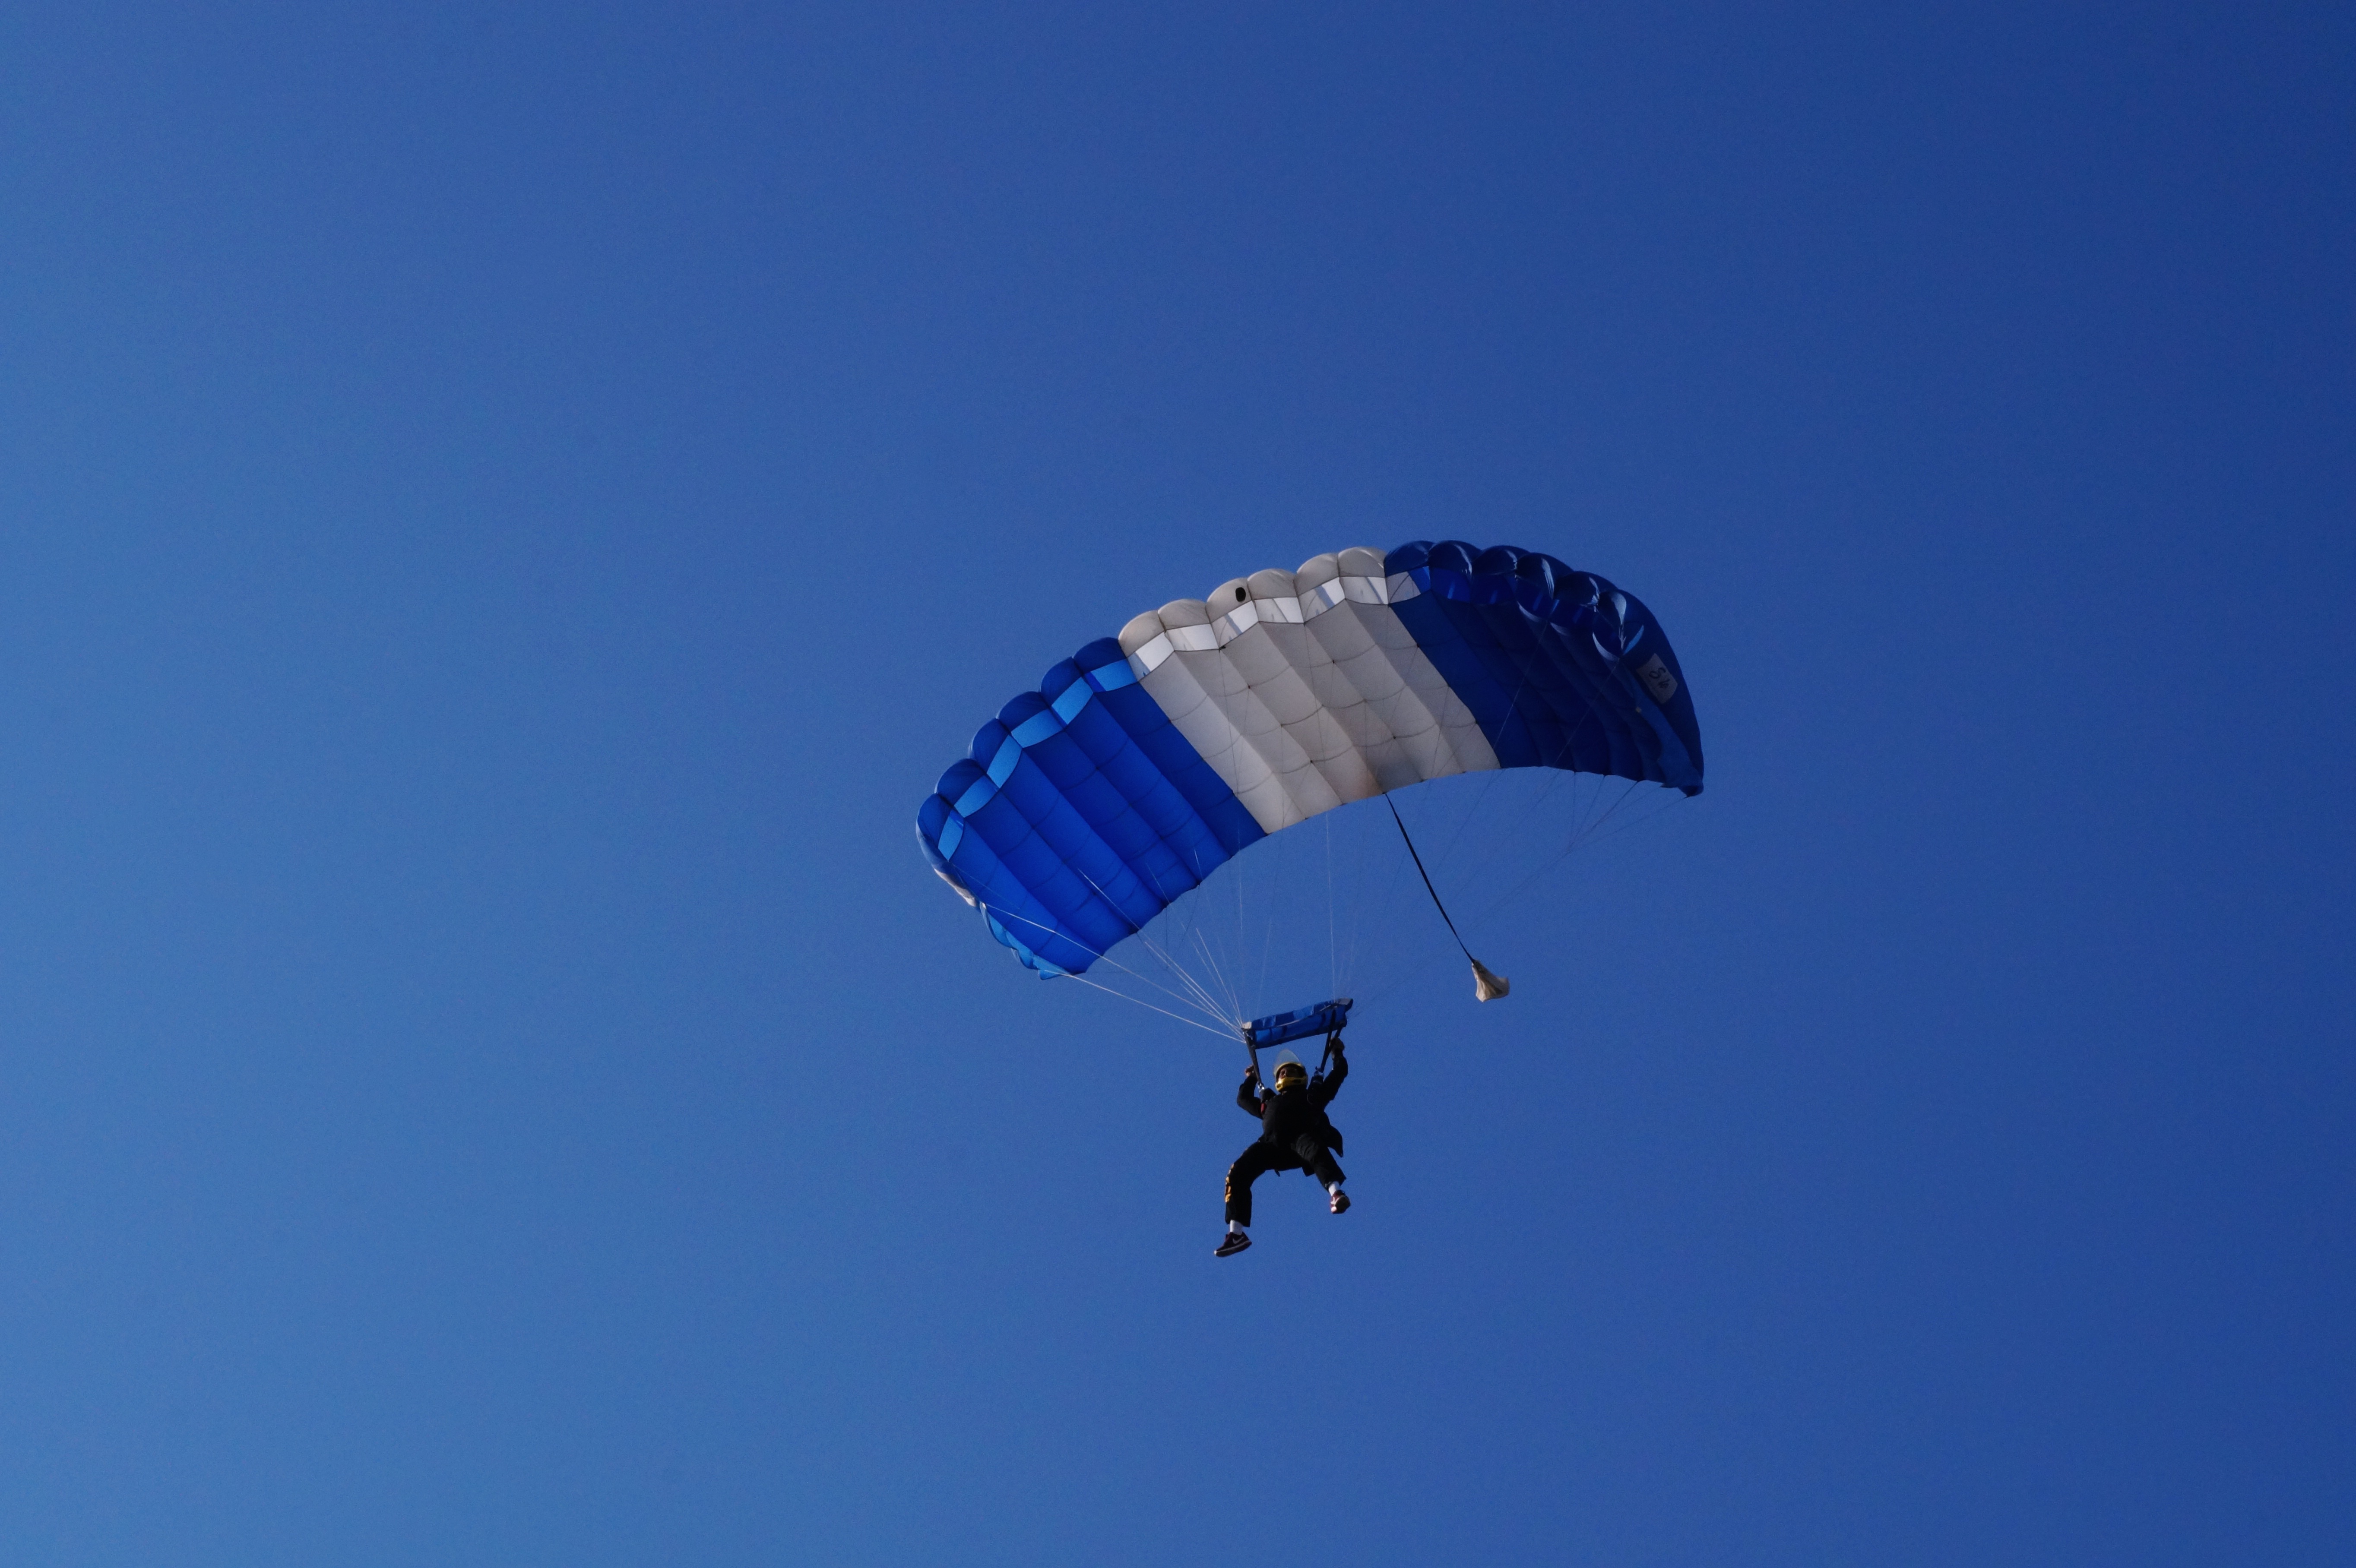
wing, sky, sport, air, fall, blue, extreme sport, parachute, paragliding, sports equipment, blue sky, sports, parachuting, el salvador, air sports, falling down, atmosphere of earth, windsports, person flying